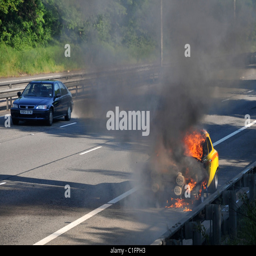
automobile model on fire , on the hard shoulder